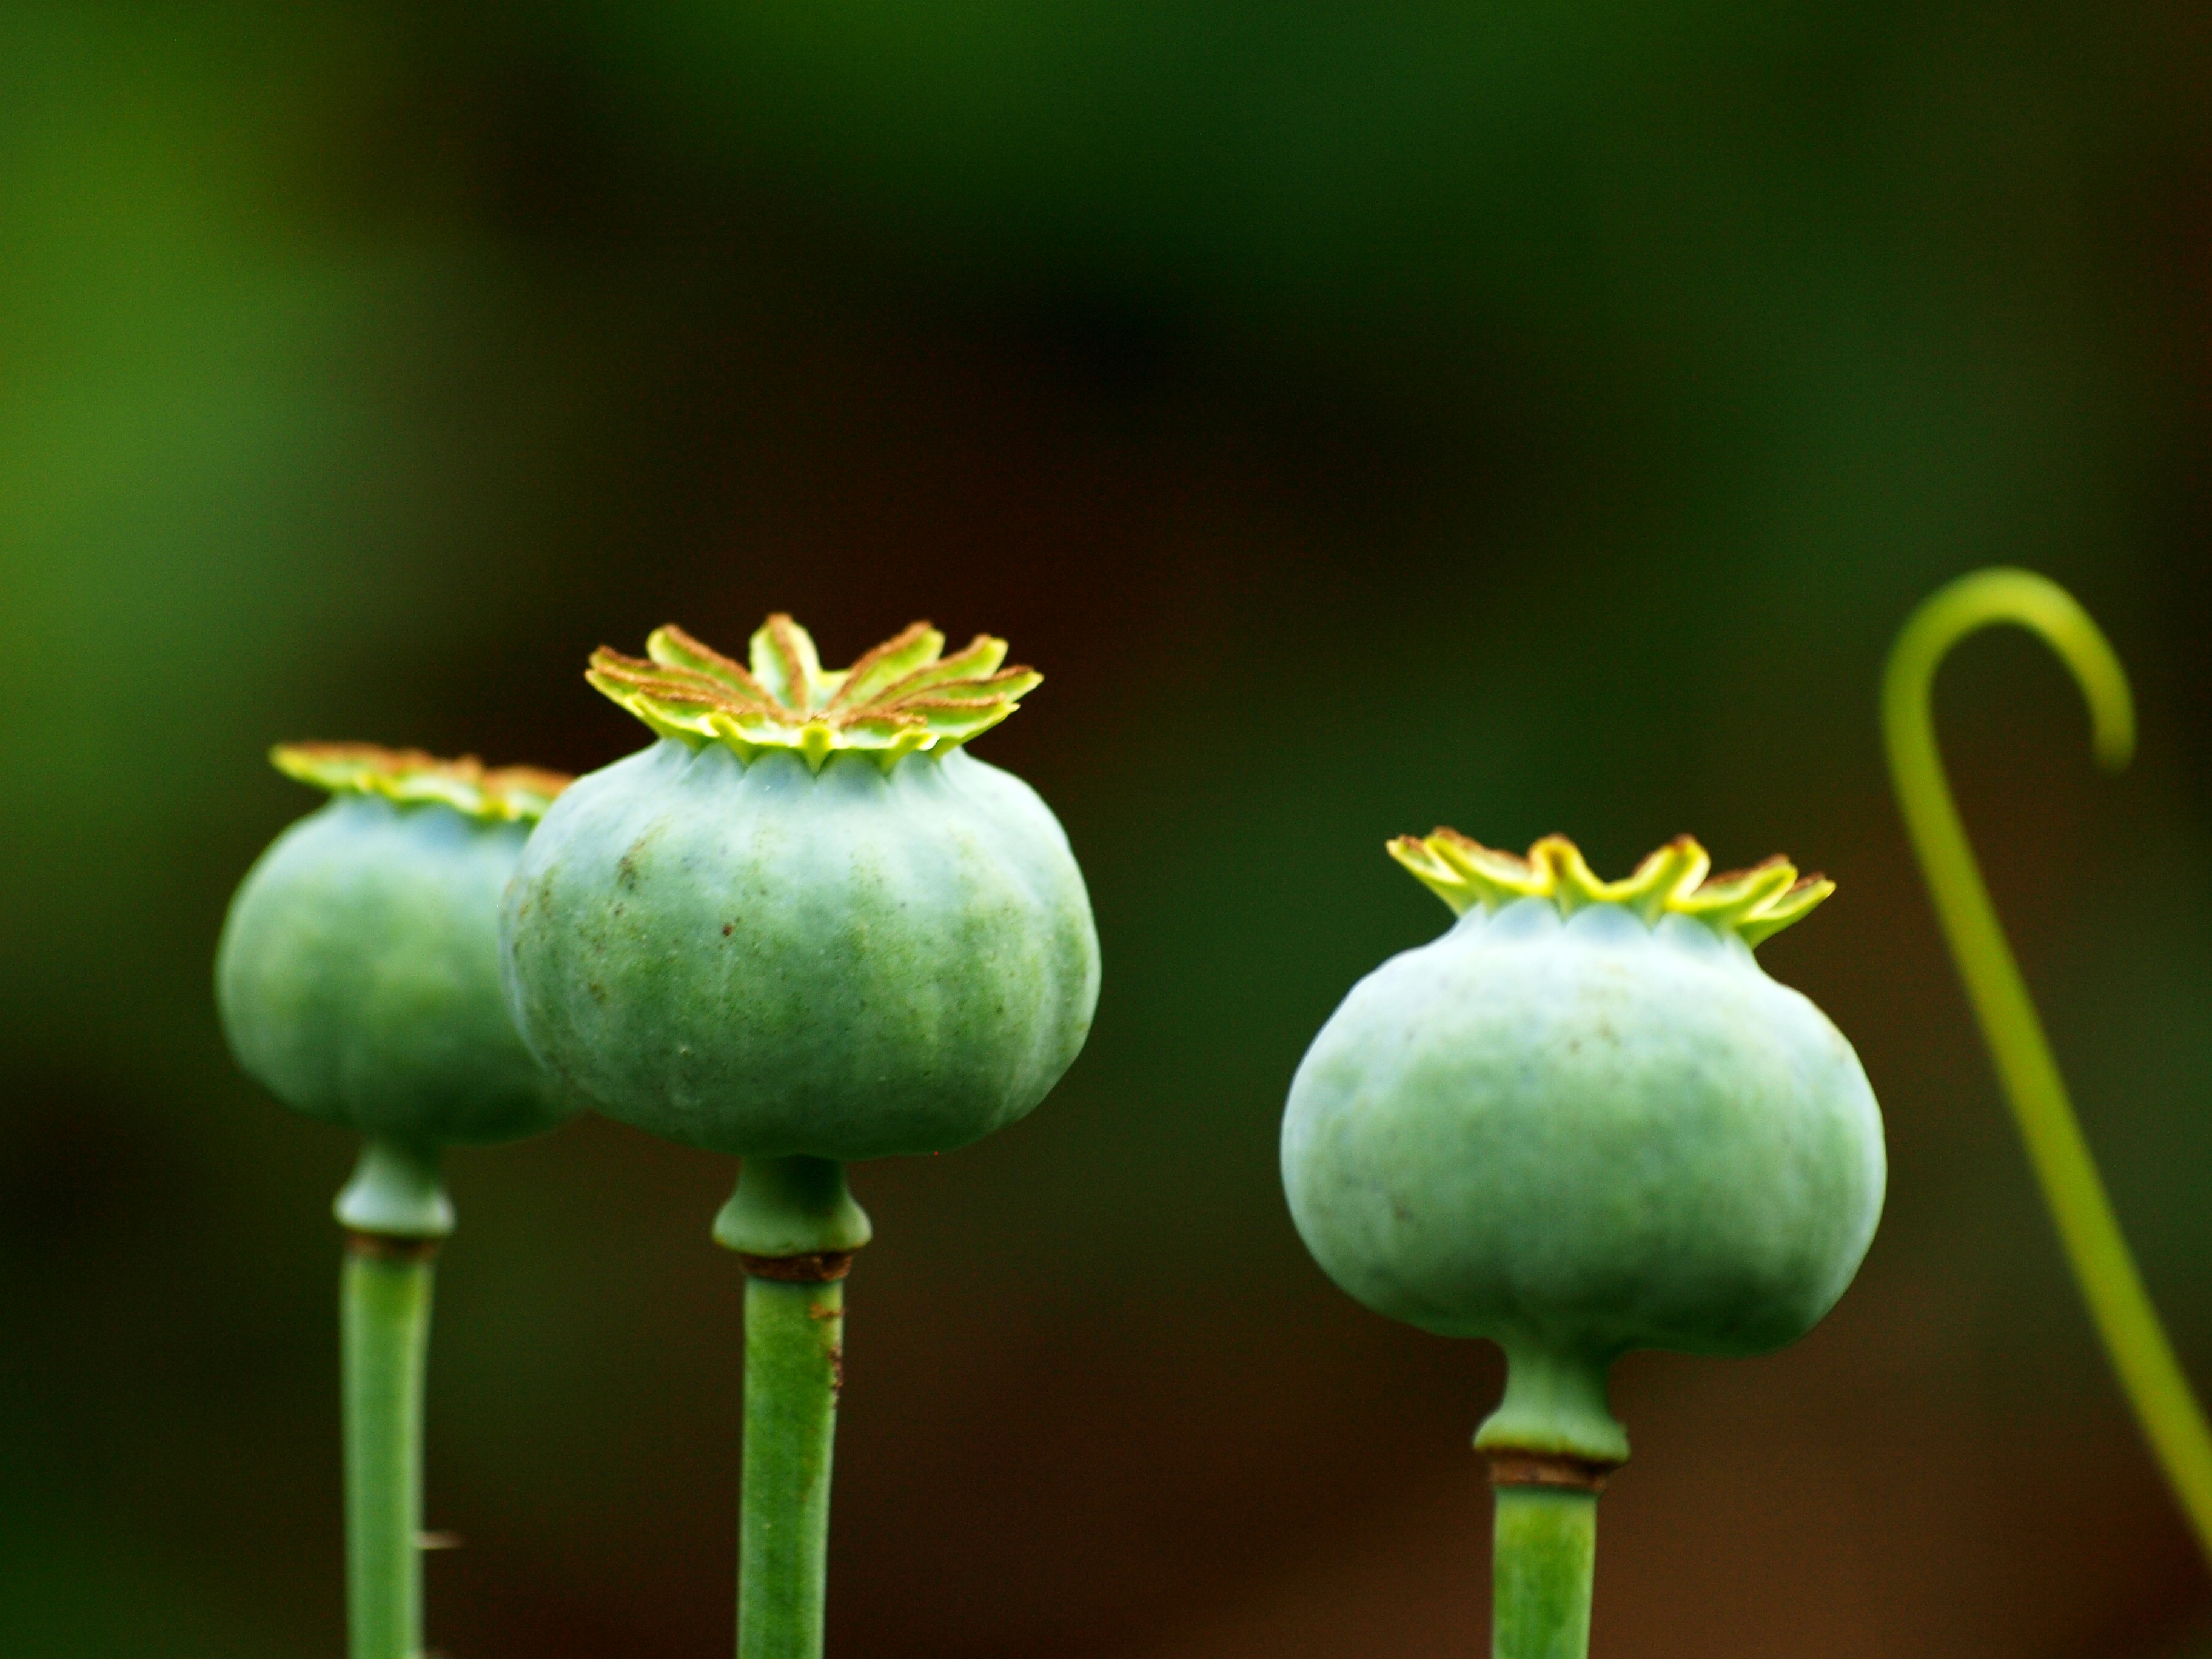
nature, blossom, plant, photography, leaf, flower, bloom, green, produce, botany, yellow, flora, wildflower, close up, poppy, bud, macro photography, flowering plant, poppy capsule, plant stem, land plant